Jalen Graham

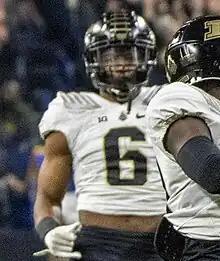
Graham with the Purdue Boilermakers in 2022

Jalen A. Graham (born January 11, 2001) is an American professional football linebacker for the San Francisco 49ers of the National Football League (NFL). He played college football for the Purdue Boilermakers and was selected by the San Francisco 49ers in the seventh round of the 2023 NFL draft. Graham has also been a member of the Washington Commanders.